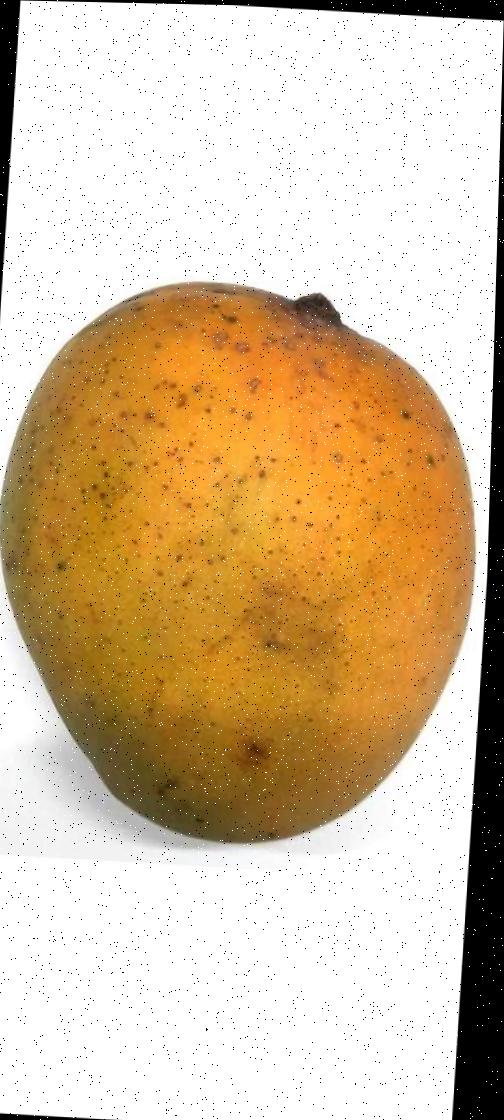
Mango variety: Himsagor